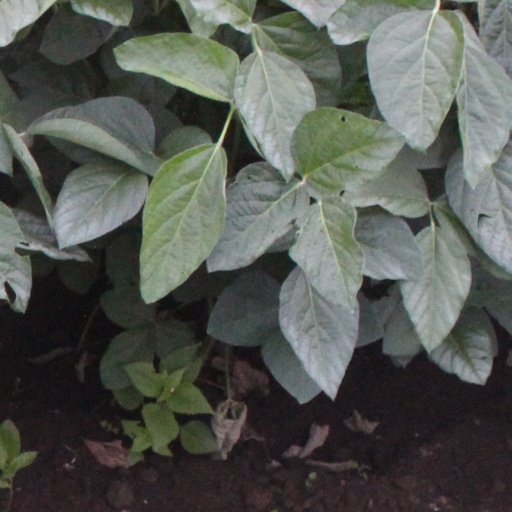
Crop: soybean